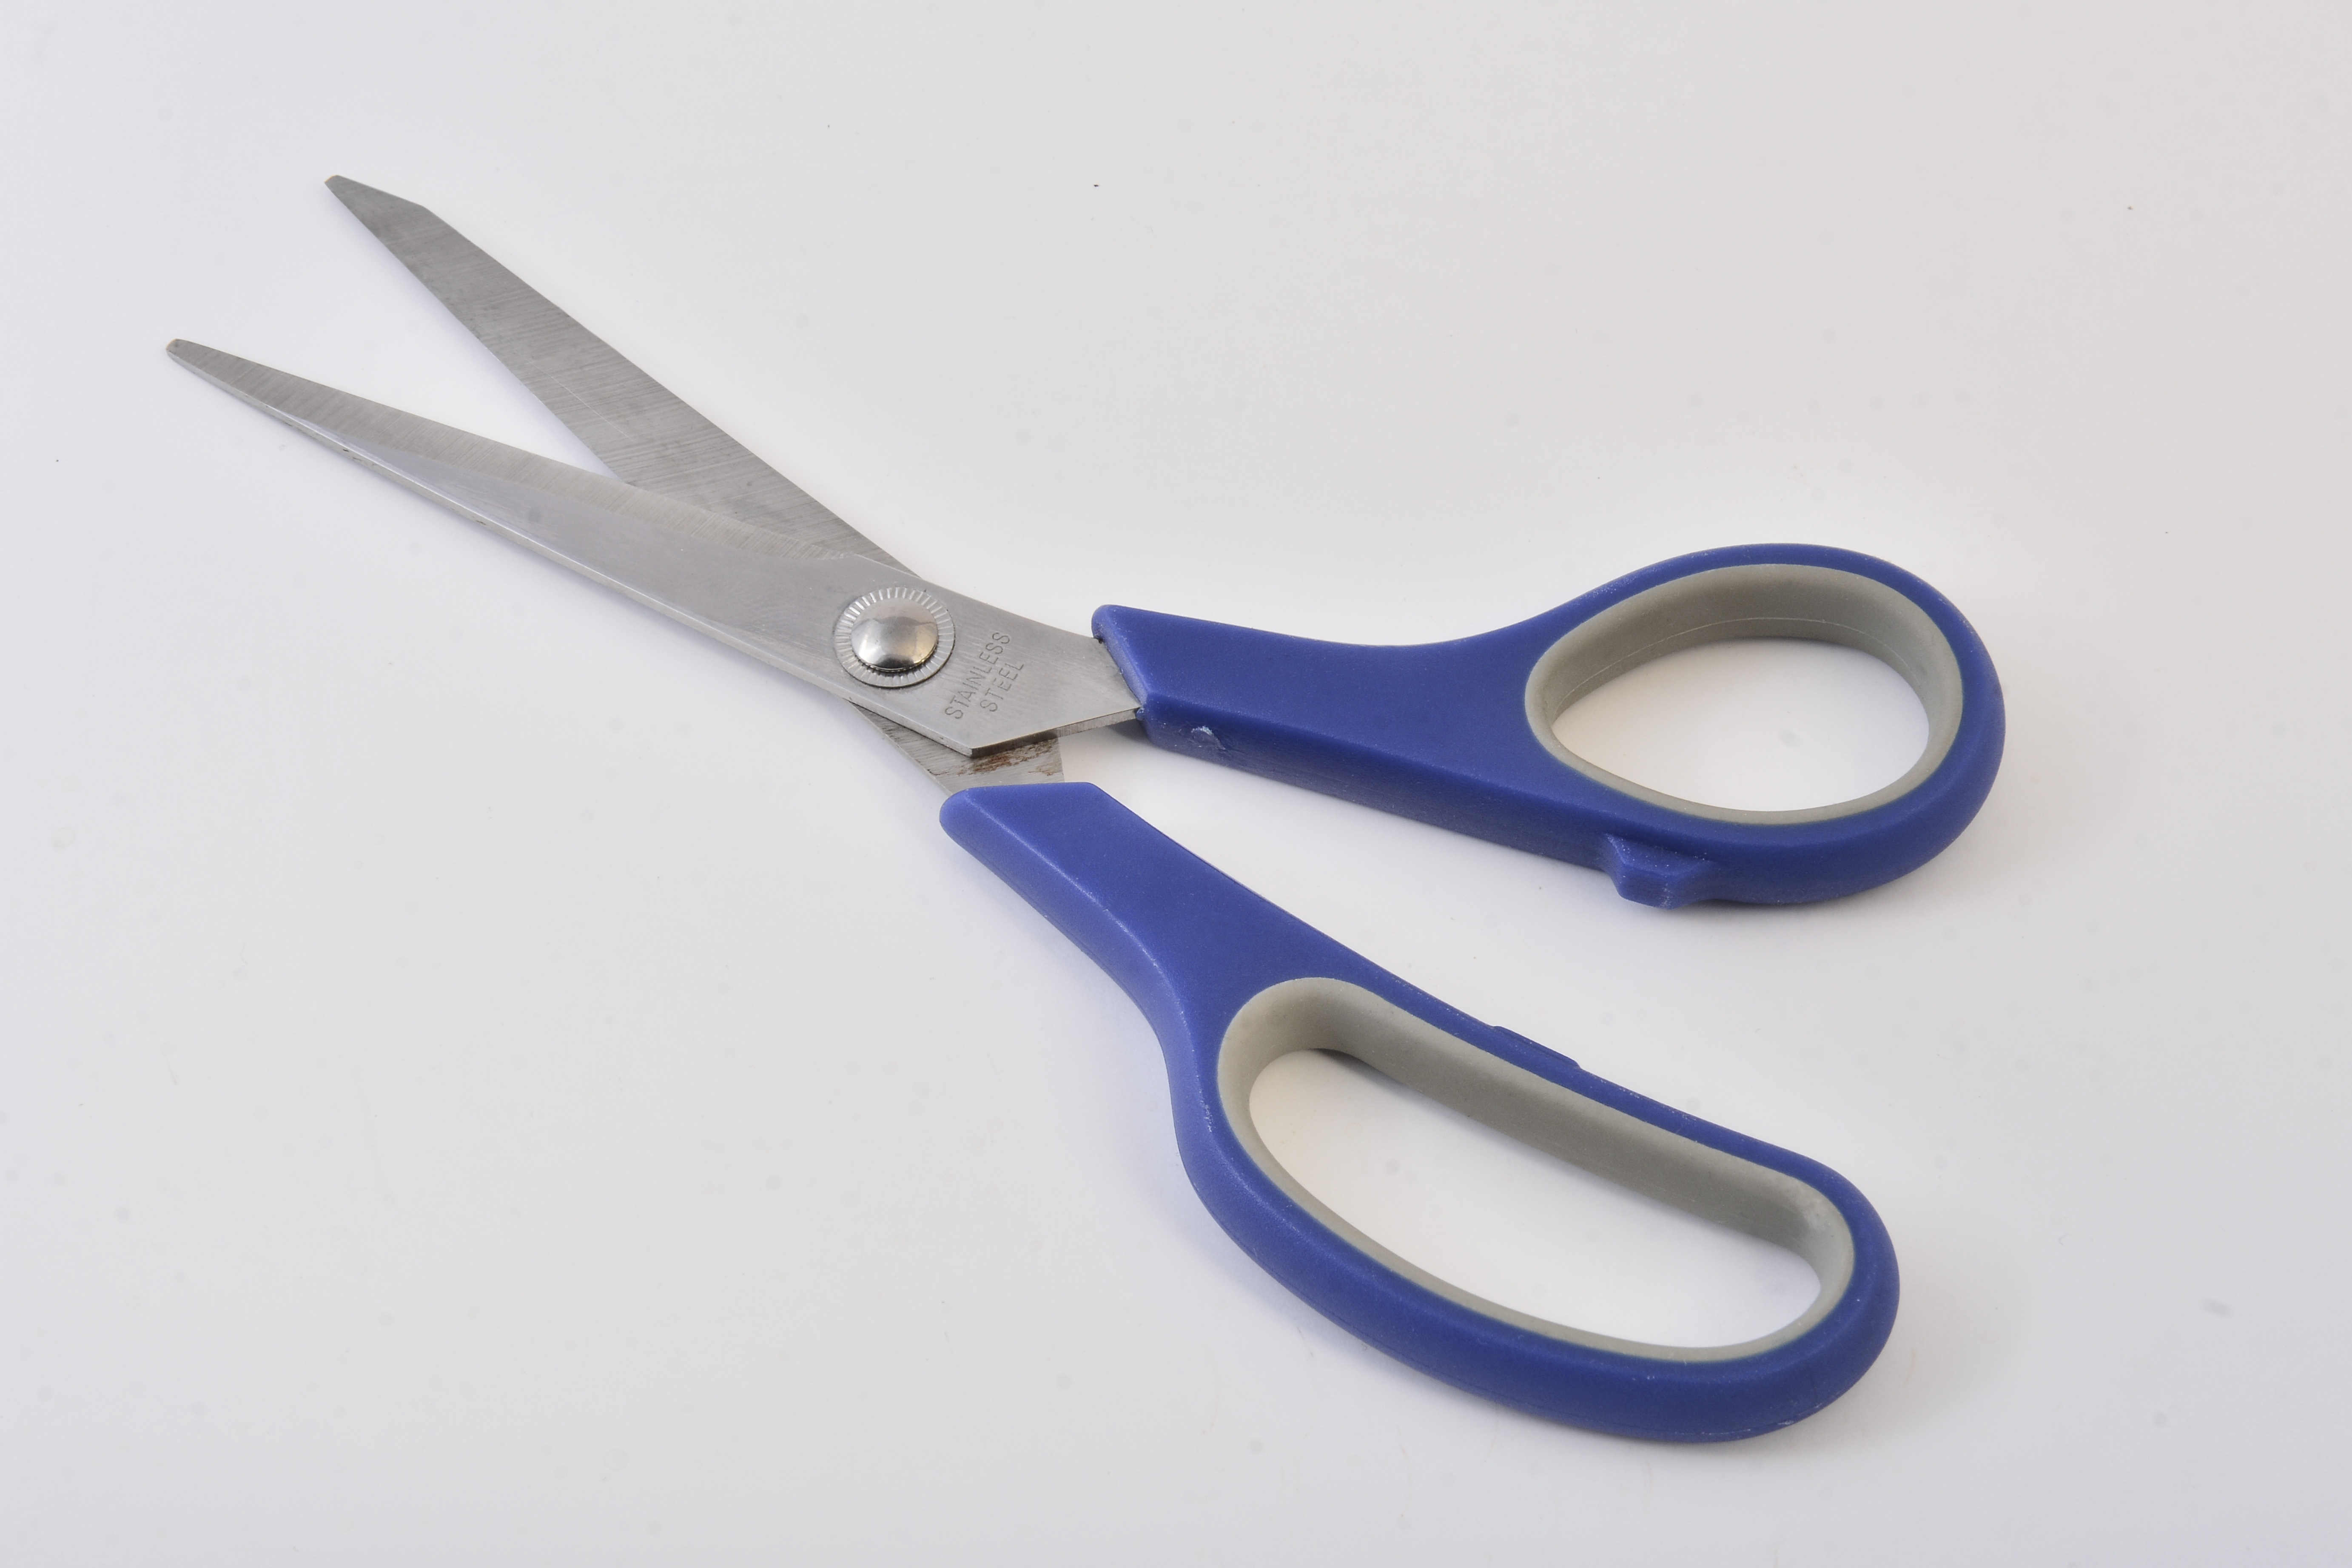
tool, tailor, stationery, hardware, scissors, product design